South Sea Islander Wall

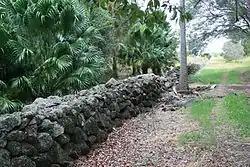
South Sea Islander Wall, 2009

South Sea Islander Wall is a heritage-listed plantation at Grange Road, Mon Repos, Bundaberg Region, Queensland, Australia. It was built circa 1884 by South Sea Islander labour. It was added to the Queensland Heritage Register on 1 October 2001.